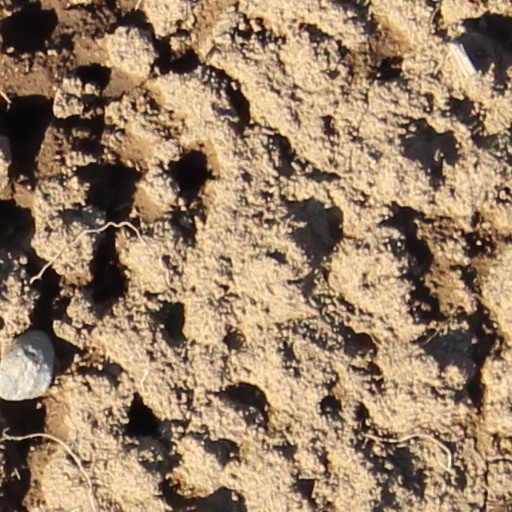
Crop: wheat